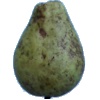
Label: Pear Stone 1